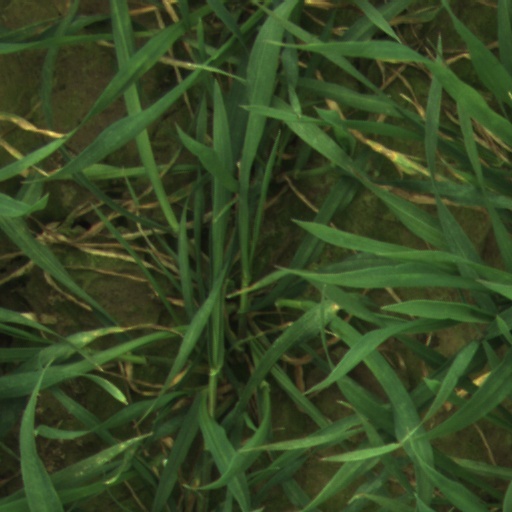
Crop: wheat